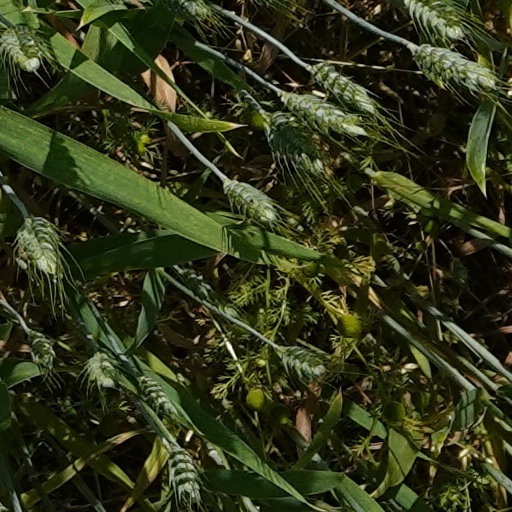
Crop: wheat